Red Rockers

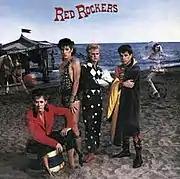
Cover of "Schizophrenic Circus"

The success of "Good As Gold" brought mixed fortune to Red Rockers. They felt the sting of their punk rock audience, who scornfully rejected the band's sudden conversion to commercial rock. Disunity over the band's direction was rampant and eventually led to the exit of guitarist James Singletary. The band's next album showed an even greater fragmentation in their musical approach: "Schizophrenic Circus" (1984) featured a new guitarist, Shawn Paddock, and new producers Rick Chertoff and William Wittman, but lacked a group cohesion. To its critics, the album drifts among musical forms and relies heavily on a high percentage of cover songs: the quasi-psychedelia of "Good Thing I Know Her" (which bears the album title in its lyrics) conveyed yet another new departure for the band's sound, "bewildering" to some. With some difficulty, Dave Marsh of "Rolling Stone" described "Schizophrenic Circus" as "postpunk folk-rock with garage-band propulsion and longhair tunefulness."